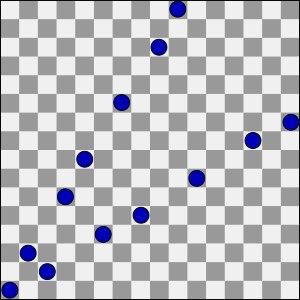
Le jeu de Wythoff est une variante du jeu de Nim, inventée en 1907 par le mathématicien hollandais Willem Abraham Wythoff. Il s'agit d'un jeu impartial à deux joueurs, qui est historiquement le deuxième jeu mathématique, après le jeu de Nim, à avoir été résolu de façon exacte.